Environmental monitoring

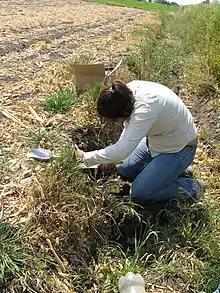
Collecting a soil sample in Mexico for pathogen testing

Air pollutants are atmospheric substances—both naturally occurring and anthropogenic—which may potentially have a negative impact on the environment and organism health. With the evolution of new chemicals and industrial processes has come the introduction or elevation of pollutants in the atmosphere, as well as environmental research and regulations, increasing the demand for air quality monitoring.